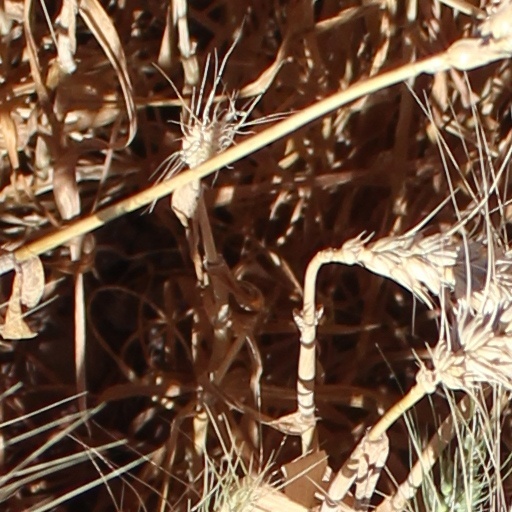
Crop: wheat